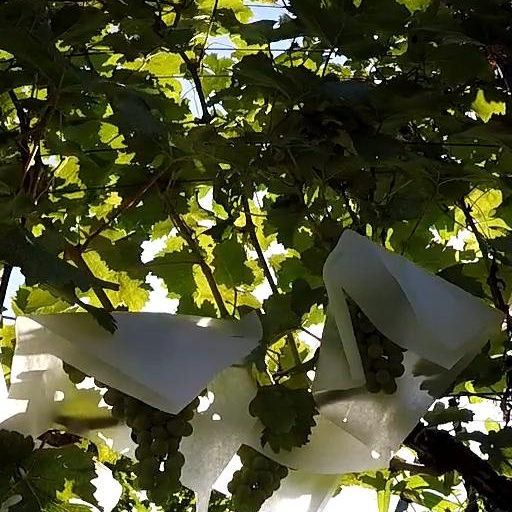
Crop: grape